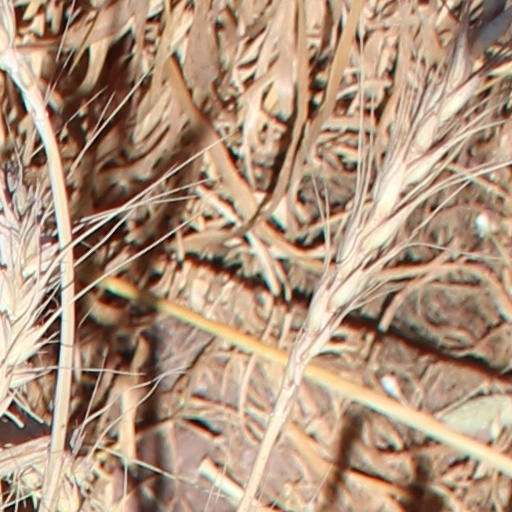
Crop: wheat